Art Jam

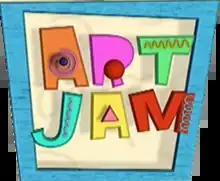

Art Jam is a Philippine television informative show broadcast by ABS-CBN. Hosted by Epy Quizon, Tado, Nina Torres and Rosabelle Pangilinan (occasionally), it aired from April 17, 2004 to November 19, 2005. It is targeted toward children and teaches how to make art.